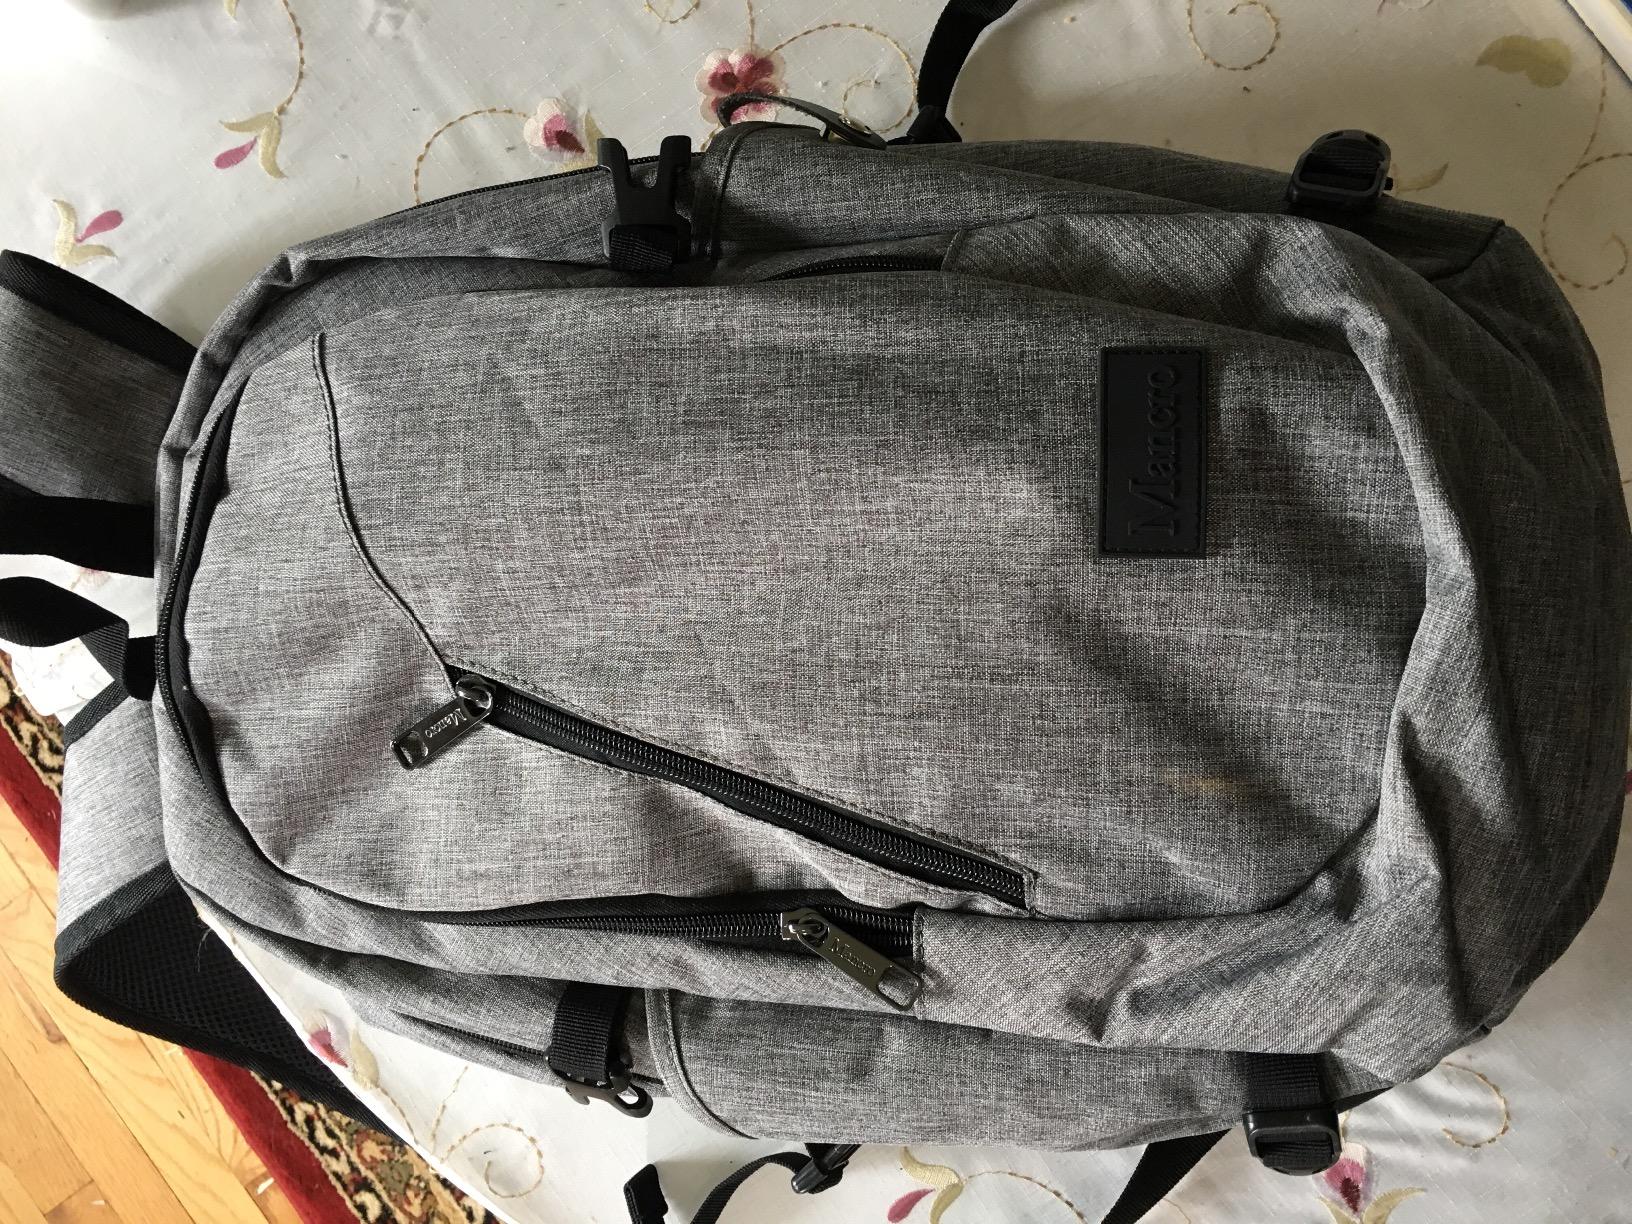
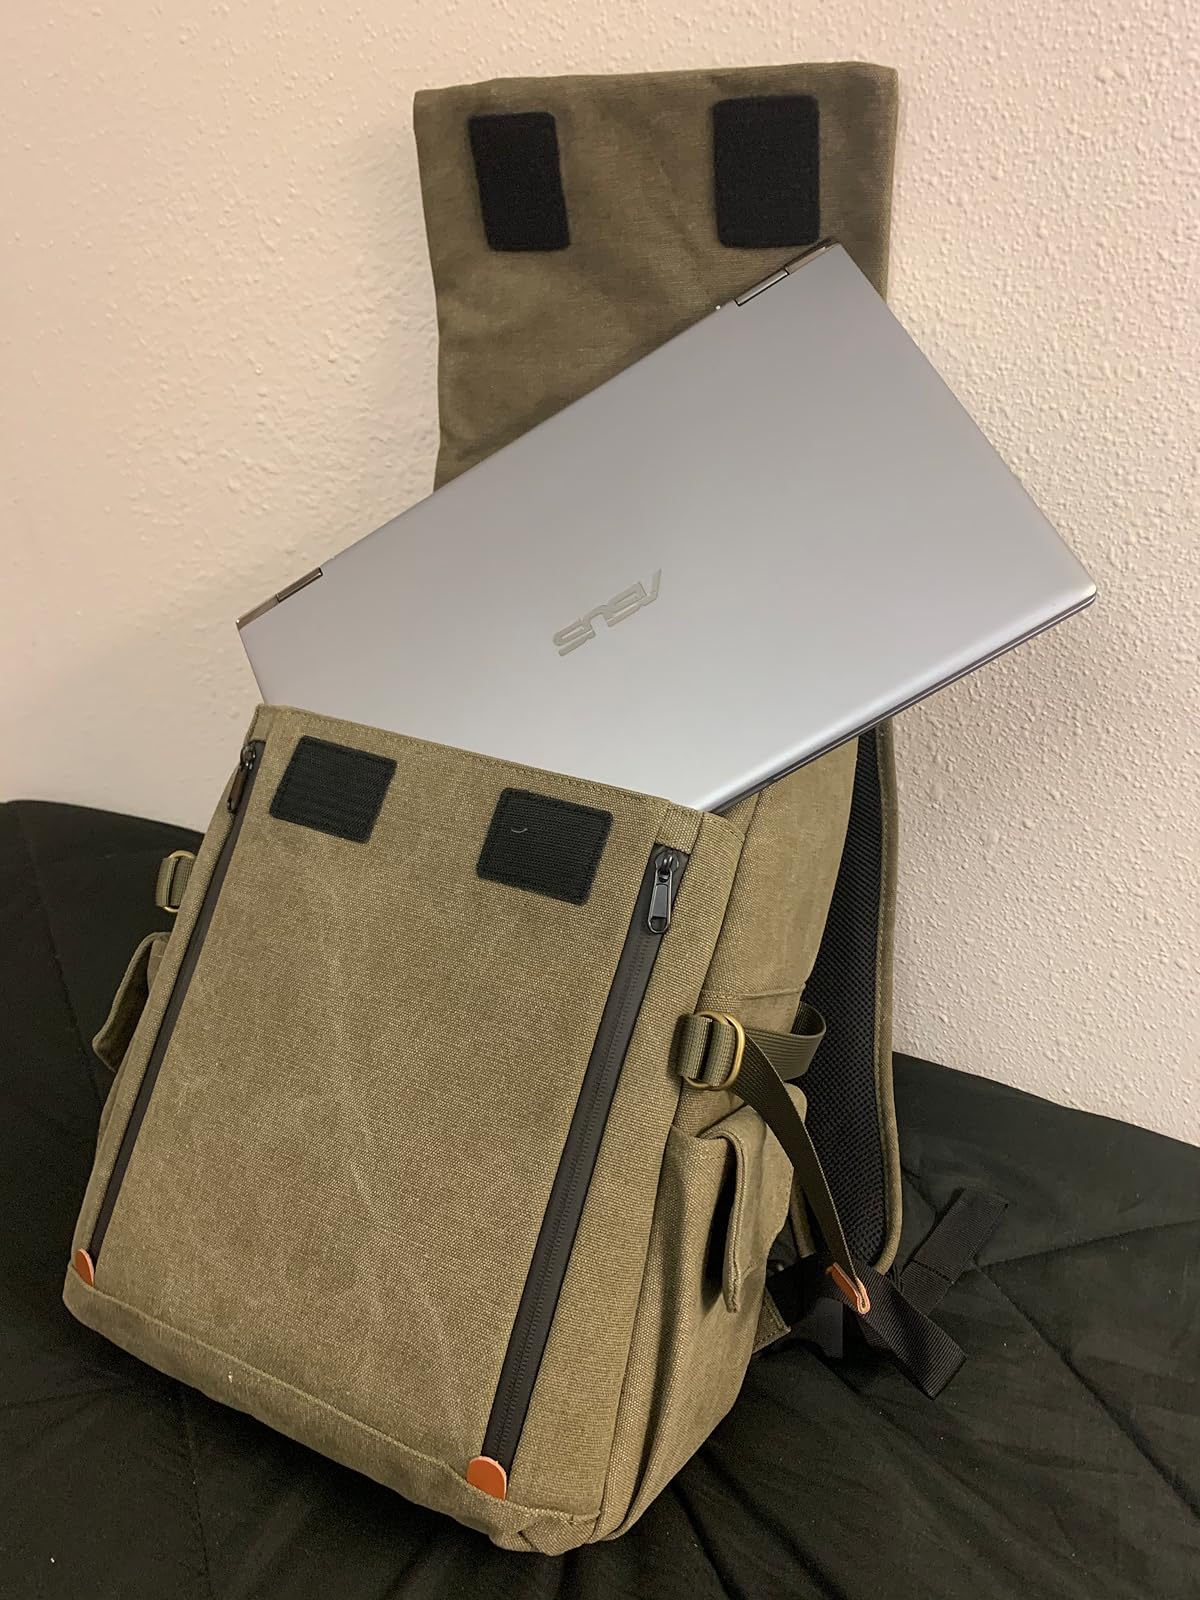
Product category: bag
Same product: no